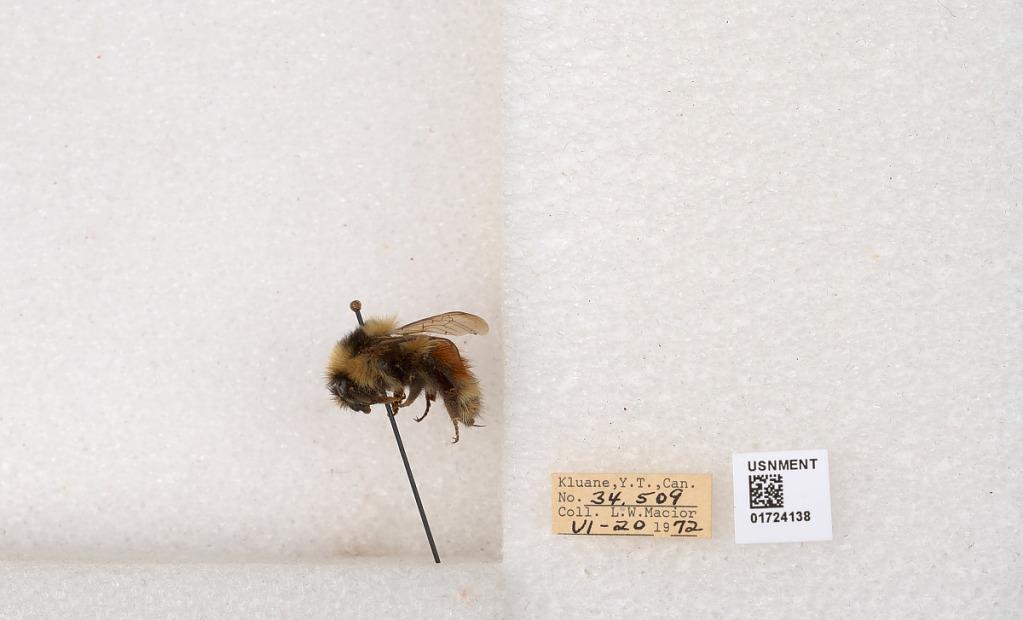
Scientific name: Bombus (Pyrobombus) sylvicola Kirby
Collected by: L. Macior
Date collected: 1972-6-20
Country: Canada
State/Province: Yukon Territory
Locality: Kluane National Park and Reserve
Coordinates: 60.7493, -139.504